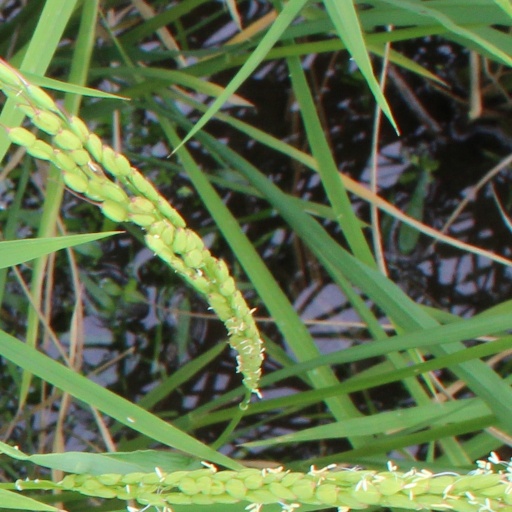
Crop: rice